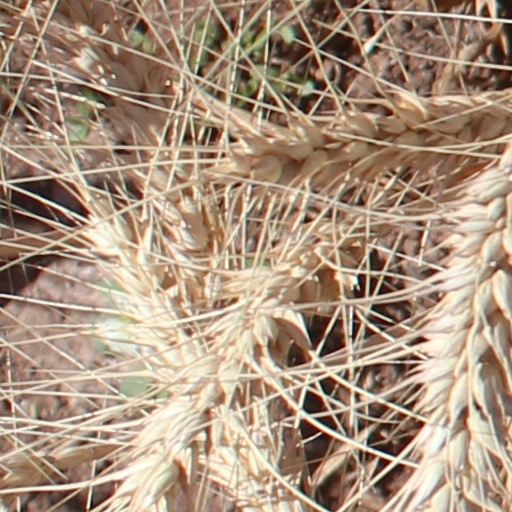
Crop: wheat